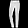
Label: Trouser